Alan Davis

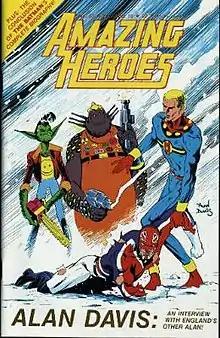
Cover of "Amazing Heroes" #85 (Dec 1985) by Alan Davis

Davis began his career in comics on an English fanzine. His first professional work was a strip called "The Crusader" in "Frantic Magazine" for Dez Skinn's revamped Marvel UK line.